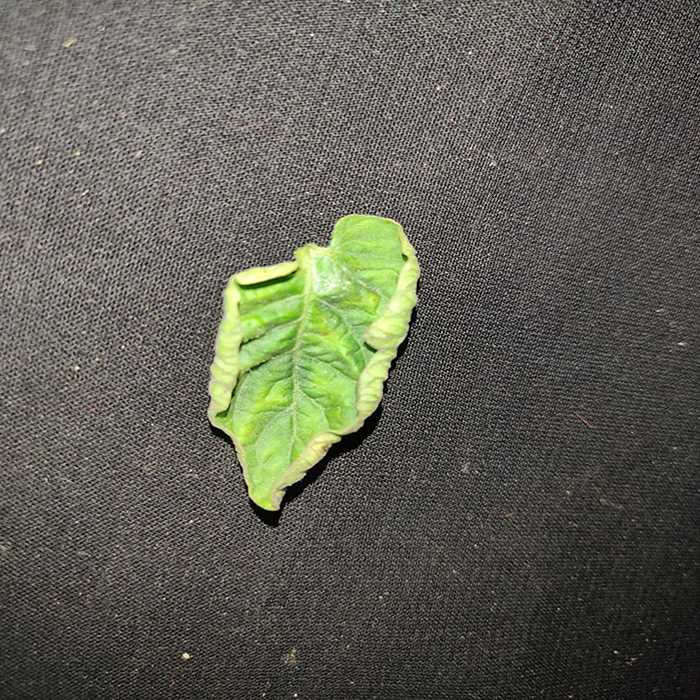
Plant: Tomato
Label: Tomato leaf curl virus